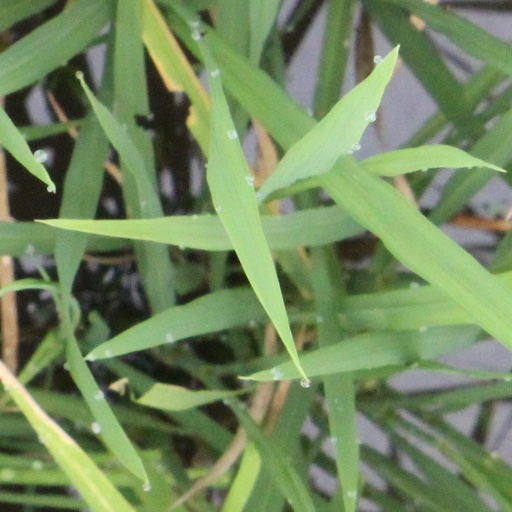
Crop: rice